Robertson Buchanan

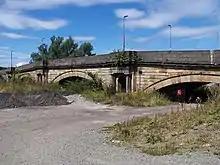
Old White Cart Bridge, Inchinnan, designed by Robertson Buchanan. It is now a landlocked listed building.

Buchanan died on 22 July 1816, at the house of Alexander Innes (a father to one of Buchanan's stepmothers) of Creech St Michael, near Taunton, in his forty-sixth year.